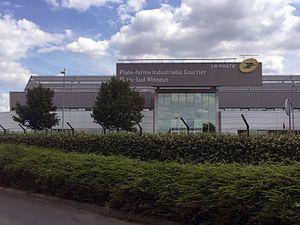
La Plate-forme industrielle courrier (PIC) Paris-Sud, à Wissous.
Wissous est une commune française située à environ quatorze kilomètres au sud-ouest de Paris dans le département de l'Essonne en région Île-de-France. La commune se situe à la frontière avec les Hauts-de-Seine et le Val-de-Marne.